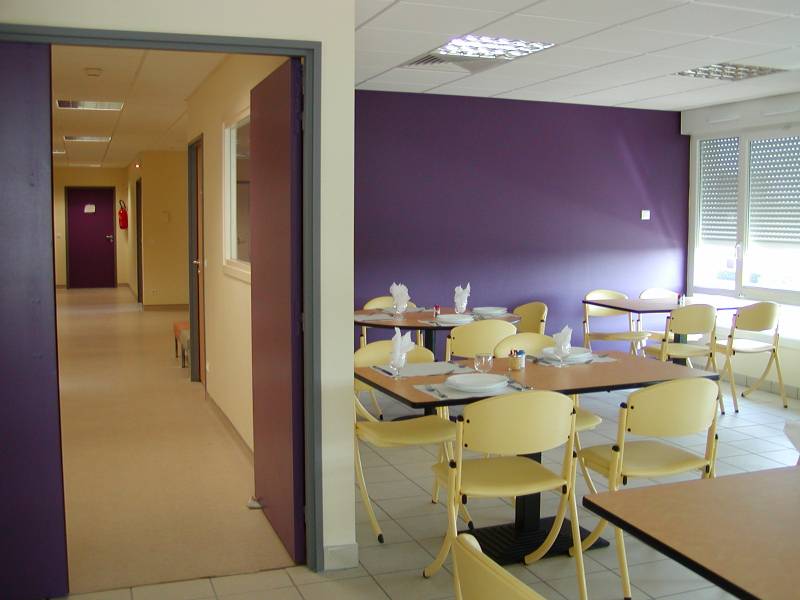
Room type: dining_room